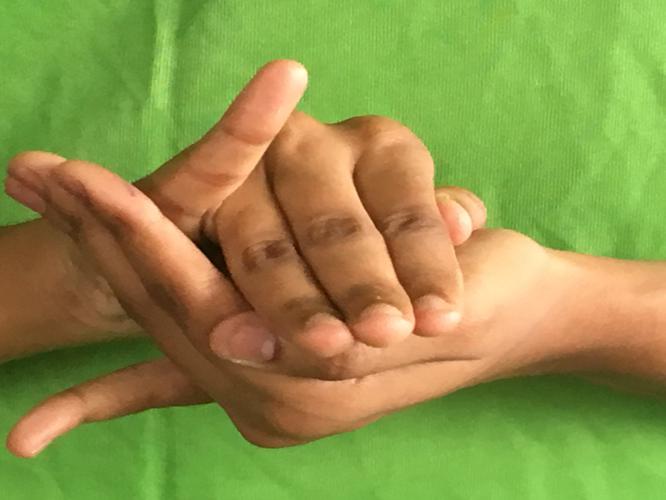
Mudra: Kurma
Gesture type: double_hand